1966 Italian Grand Prix

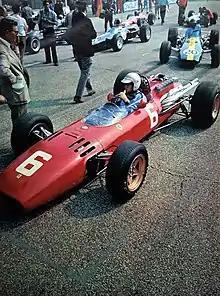
Race winner Ludovico Scarfiotti inside his Ferrari 312 prior the start

Jack Brabham was odds-on favourite for the Championship – only John Surtees could stop him and only then by winning all three remaining races. He was prevented from doing so by an impressive performance from his former employers Ferrari at their home track. Honda had brought a new 370 bhp 3 litre V12 engine for Richie Ginther, whilst Dan Gurney had his Weslake engine and Graham Hill had the BRM H16. Lorenzo Bandini and Mike Parkes led from the start, whilst Hill's engine gave up on the first lap, followed in retirement by Jackie Stewart on lap 5 with a fuel leak, and then Brabham on lap 8 with an engine failure which coated the car in oil. Jim Clark in the H16 Lotus was moving strongly through the field. On lap 17, Richie Ginther had a horrific accident, crashing heavily into the trees and being very fortunate to escape with his life. Once Clark had pitted, Ludovico Scarfiotti, Parkes, Surtees and Hill disputed the lead until Surtees withdrew with a split petrol tank which was pouring it all over his tyres and ending his championship chances. Denny Hulme had fought through the field to third place. But the race was Scarfiotti's, as he became the first Italian to win for Ferrari at Monza since Alberto Ascari in 1952. Parkes completed Ferrari's joy as he pipped Hulme by 0.3 seconds to claim second spot. Amidst all the celebrations, Jack Brabham was crowned champion. Apart from three NART entries in this race was the last time a Ferrari car was entered by a privateer team when Giancarlo Baghetti drove a private car entered by the British Reg Parnell team.